Christian Kabbalah

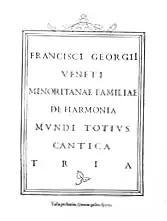
front page of Francesco Giorgi's "De harmonia mundi".

Johann Reuchlin, a Catholic humanist (1455–1522), was "Pico's most important follower". His main sources for Kabbalah were Menahem Recanati ("Commentary on the Torah", "Commentary on the Daily Prayers") and Joseph Gikatilla ("Sha'are Orah", "Ginnat 'Egoz"). Reuchlin argued that human history divides into three periods: a natural period in which God revealed Himself as Shaddai (שדי), the period of the Torah in which God "revealed Himself to Moses through the four-lettered name of the Tetragrammaton" (יהוה), and the period of Christian spiritual rule of the earth which is known in Christianity as "the redemption." It was asserted that the five-letter name associated with this period is an altered version of the tetragrammaton with the additional letter shin (ש).